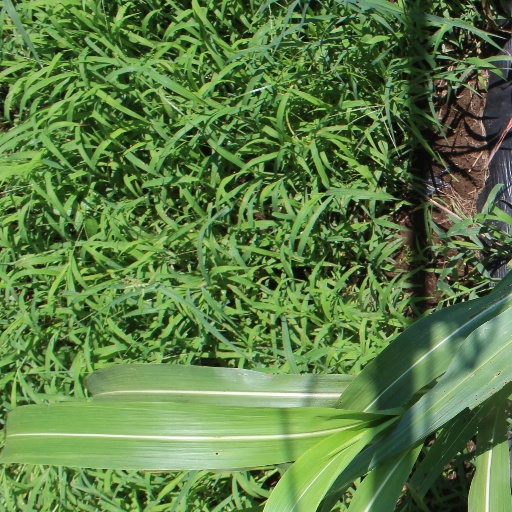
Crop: sorghum